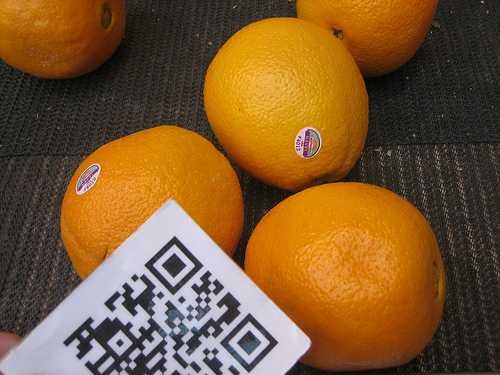
Label: Orange